J. R. Reid

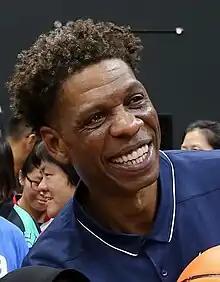
Reid in 2019

Herman "J. R." Reid Jr. (born March 31, 1968) is an American former professional basketball player. He played in the National Basketball Association (NBA) for the Charlotte Hornets, San Antonio Spurs, New York Knicks, Los Angeles Lakers, Milwaukee Bucks and Cleveland Cavaliers. Reid played college basketball for the North Carolina Tar Heels and was a consensus first-team All-American as a sophomore in 1988. He won a bronze medal as a member of the United States national team at the 1988 Summer Olympics.